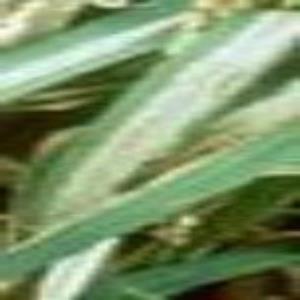
Disease: Bacterialblight